Independence, Missouri

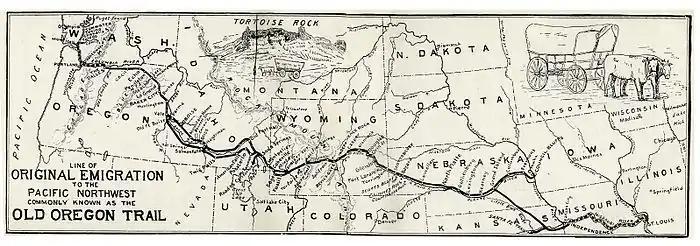
A map of the Oregon Trail, marking Independence.

In 1831, members of the Latter Day Saint movement began moving to the Jackson County, Missouri area. Shortly thereafter, founder Joseph Smith declared a spot west of the Courthouse Square to be the place for his prophesied temple of the New Jerusalem, in expectation of the Second Coming of Christ. Tension grew with local Missourians until the Latter Day Saints were driven from the area in 1833, the beginning of a conflict which culminated in the 1838 Mormon War. Several branches of this movement gradually returned to the city beginning in 1867, with many making their headquarters there. These include the Community of Christ (formerly the Reorganized Church of Jesus Christ of Latter Day Saints), the Church of Christ (Temple Lot), the Church of Jesus Christ (Cutlerite) and the Restoration Branches.